Describe the emotion expressed in this image:  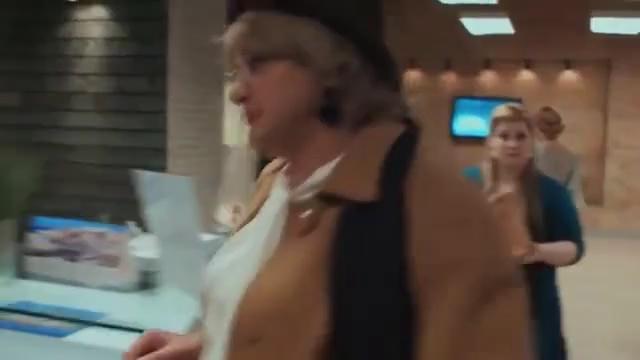
This person displays Suffering, valence and arousal with low intensity.